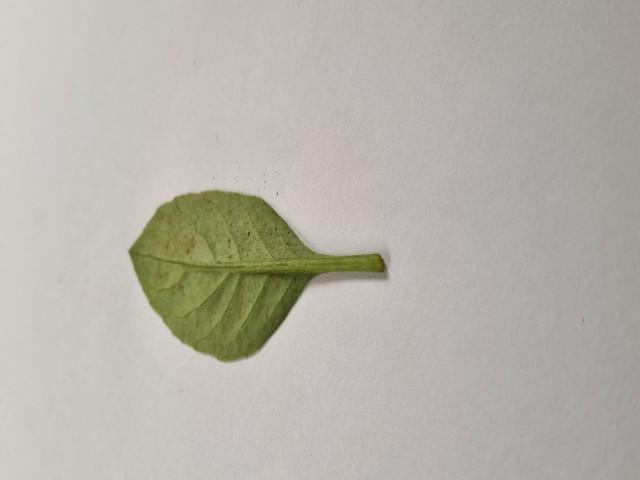
Plant: gainura